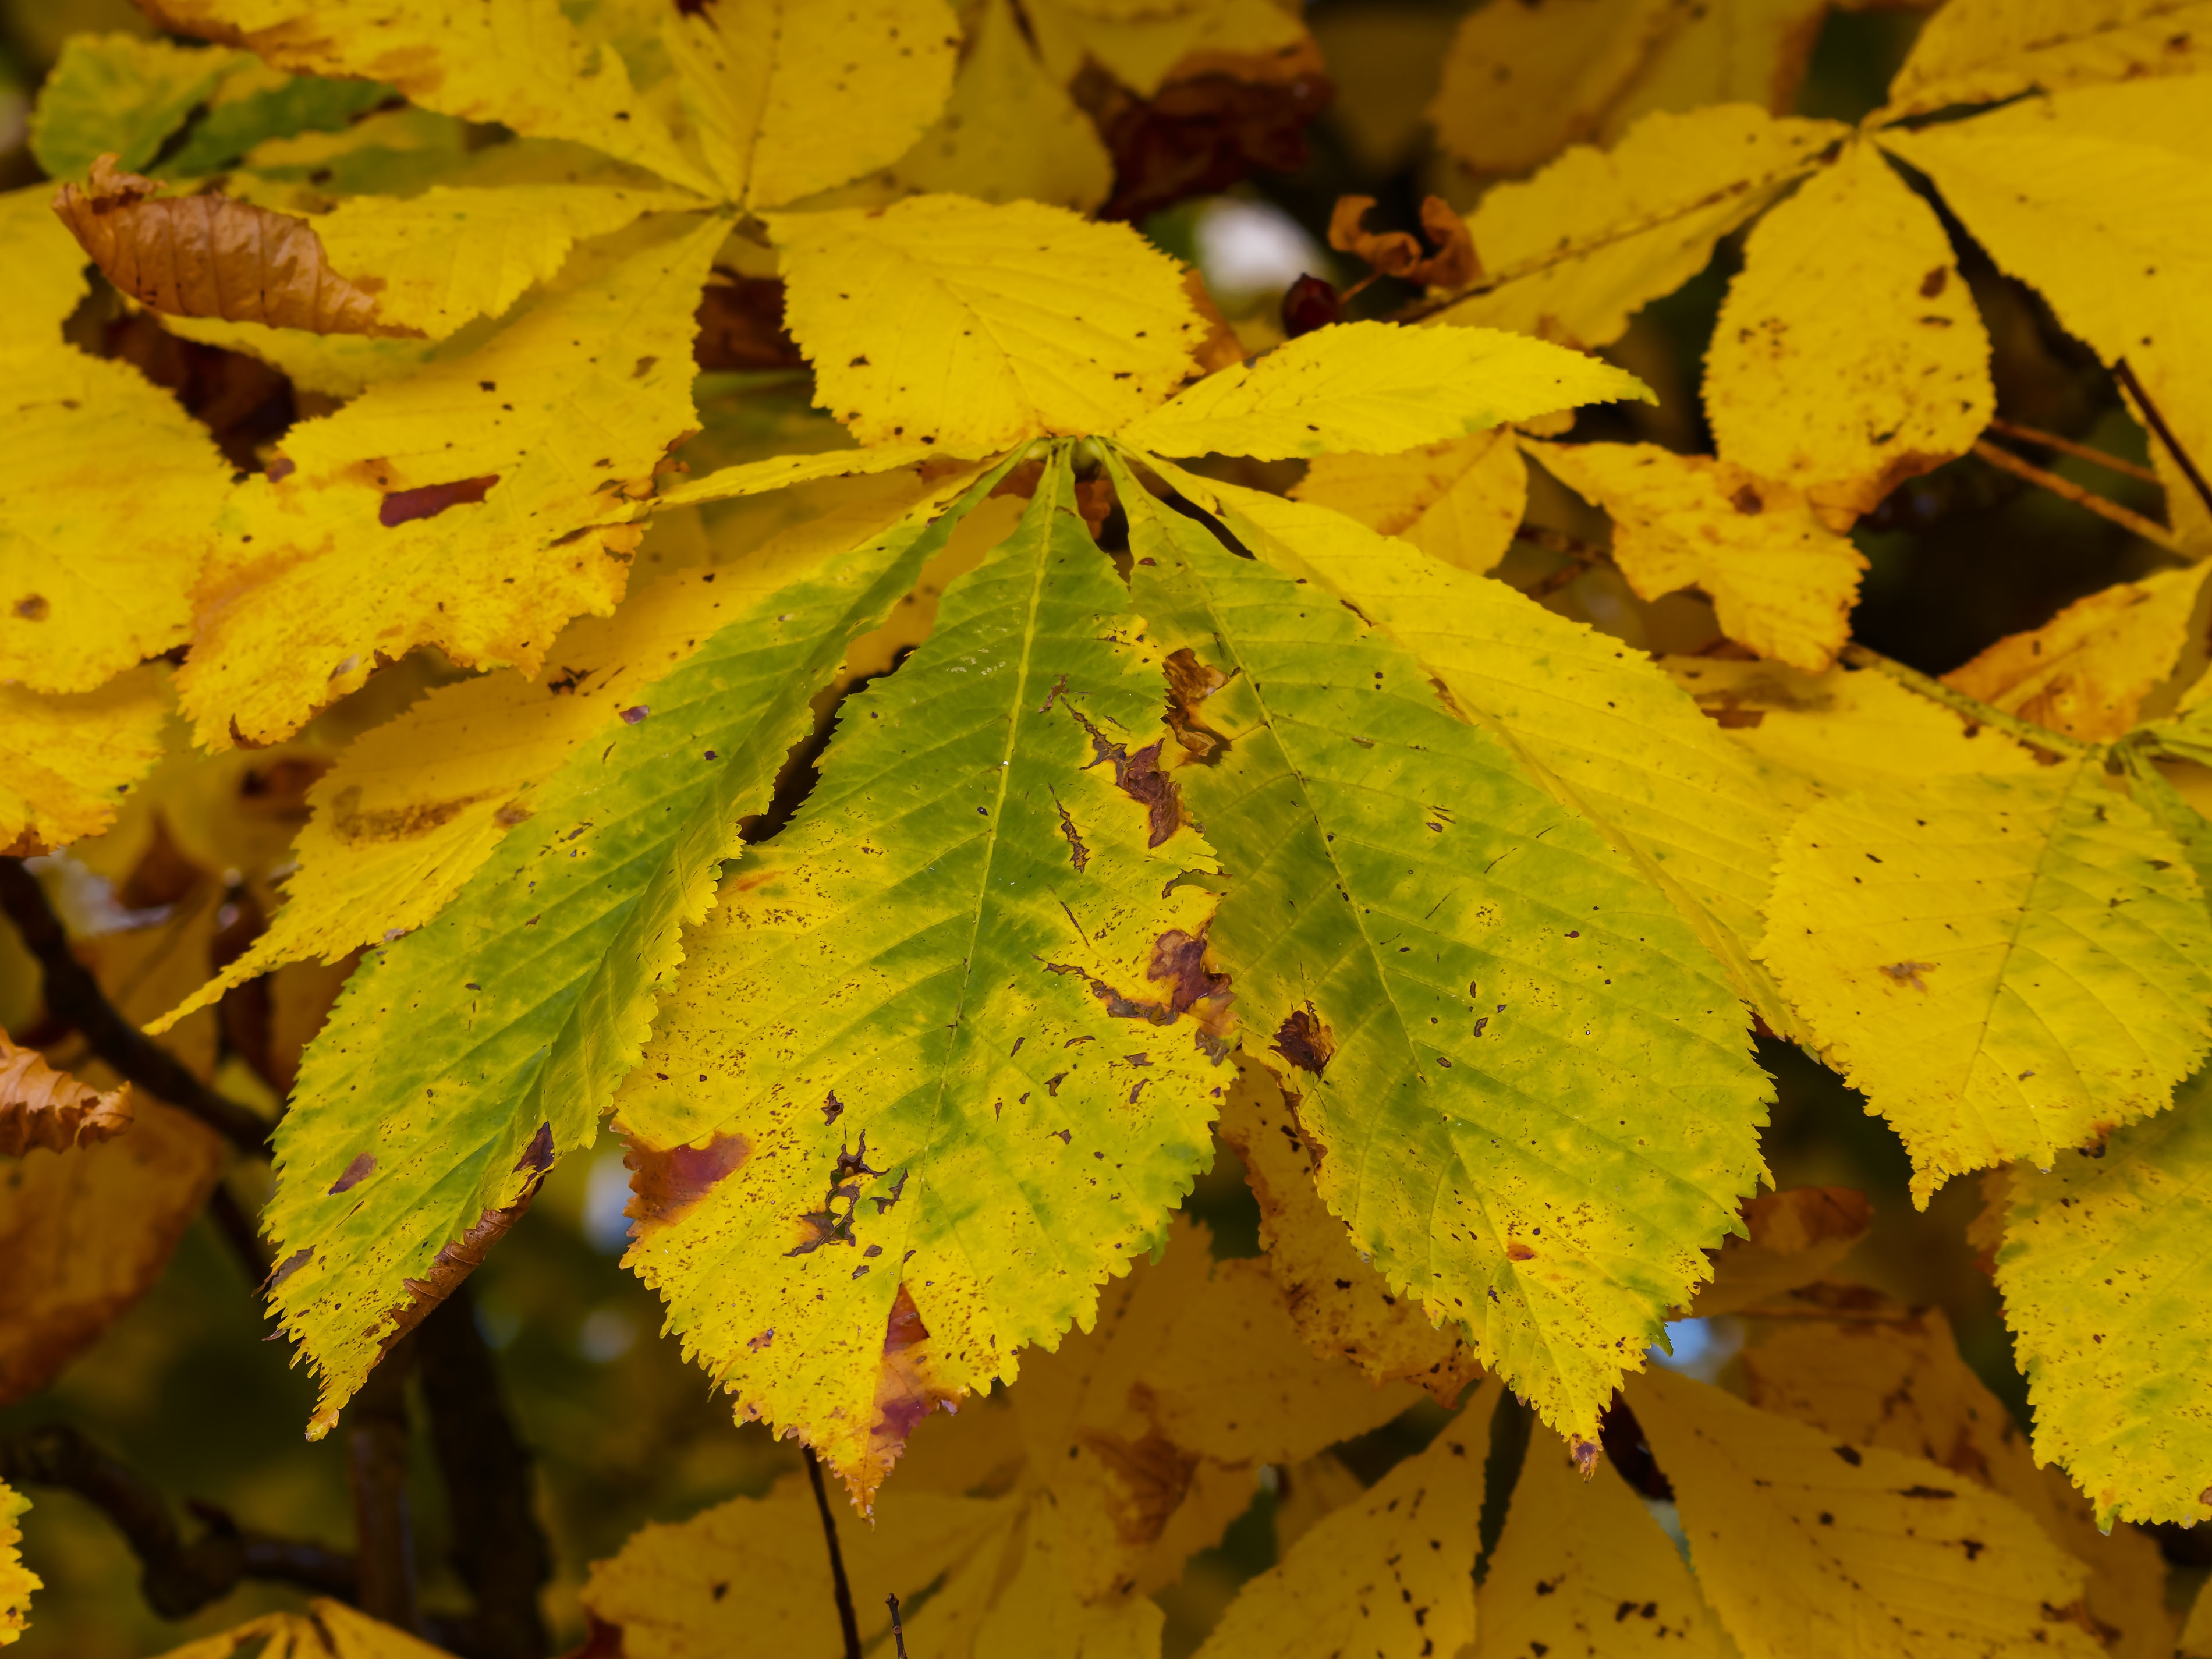
tree, nature, branch, plant, sunlight, leaf, fall, flower, foliage, color, autumn, brown, colorful, yellow, season, maple tree, maple leaf, dead leaf, leaves, deciduous, fall colors, autumn leaves, red leaf, red leaves, red color, flowering plant, maidenhair tree, woody plant, land plant, leaves fall